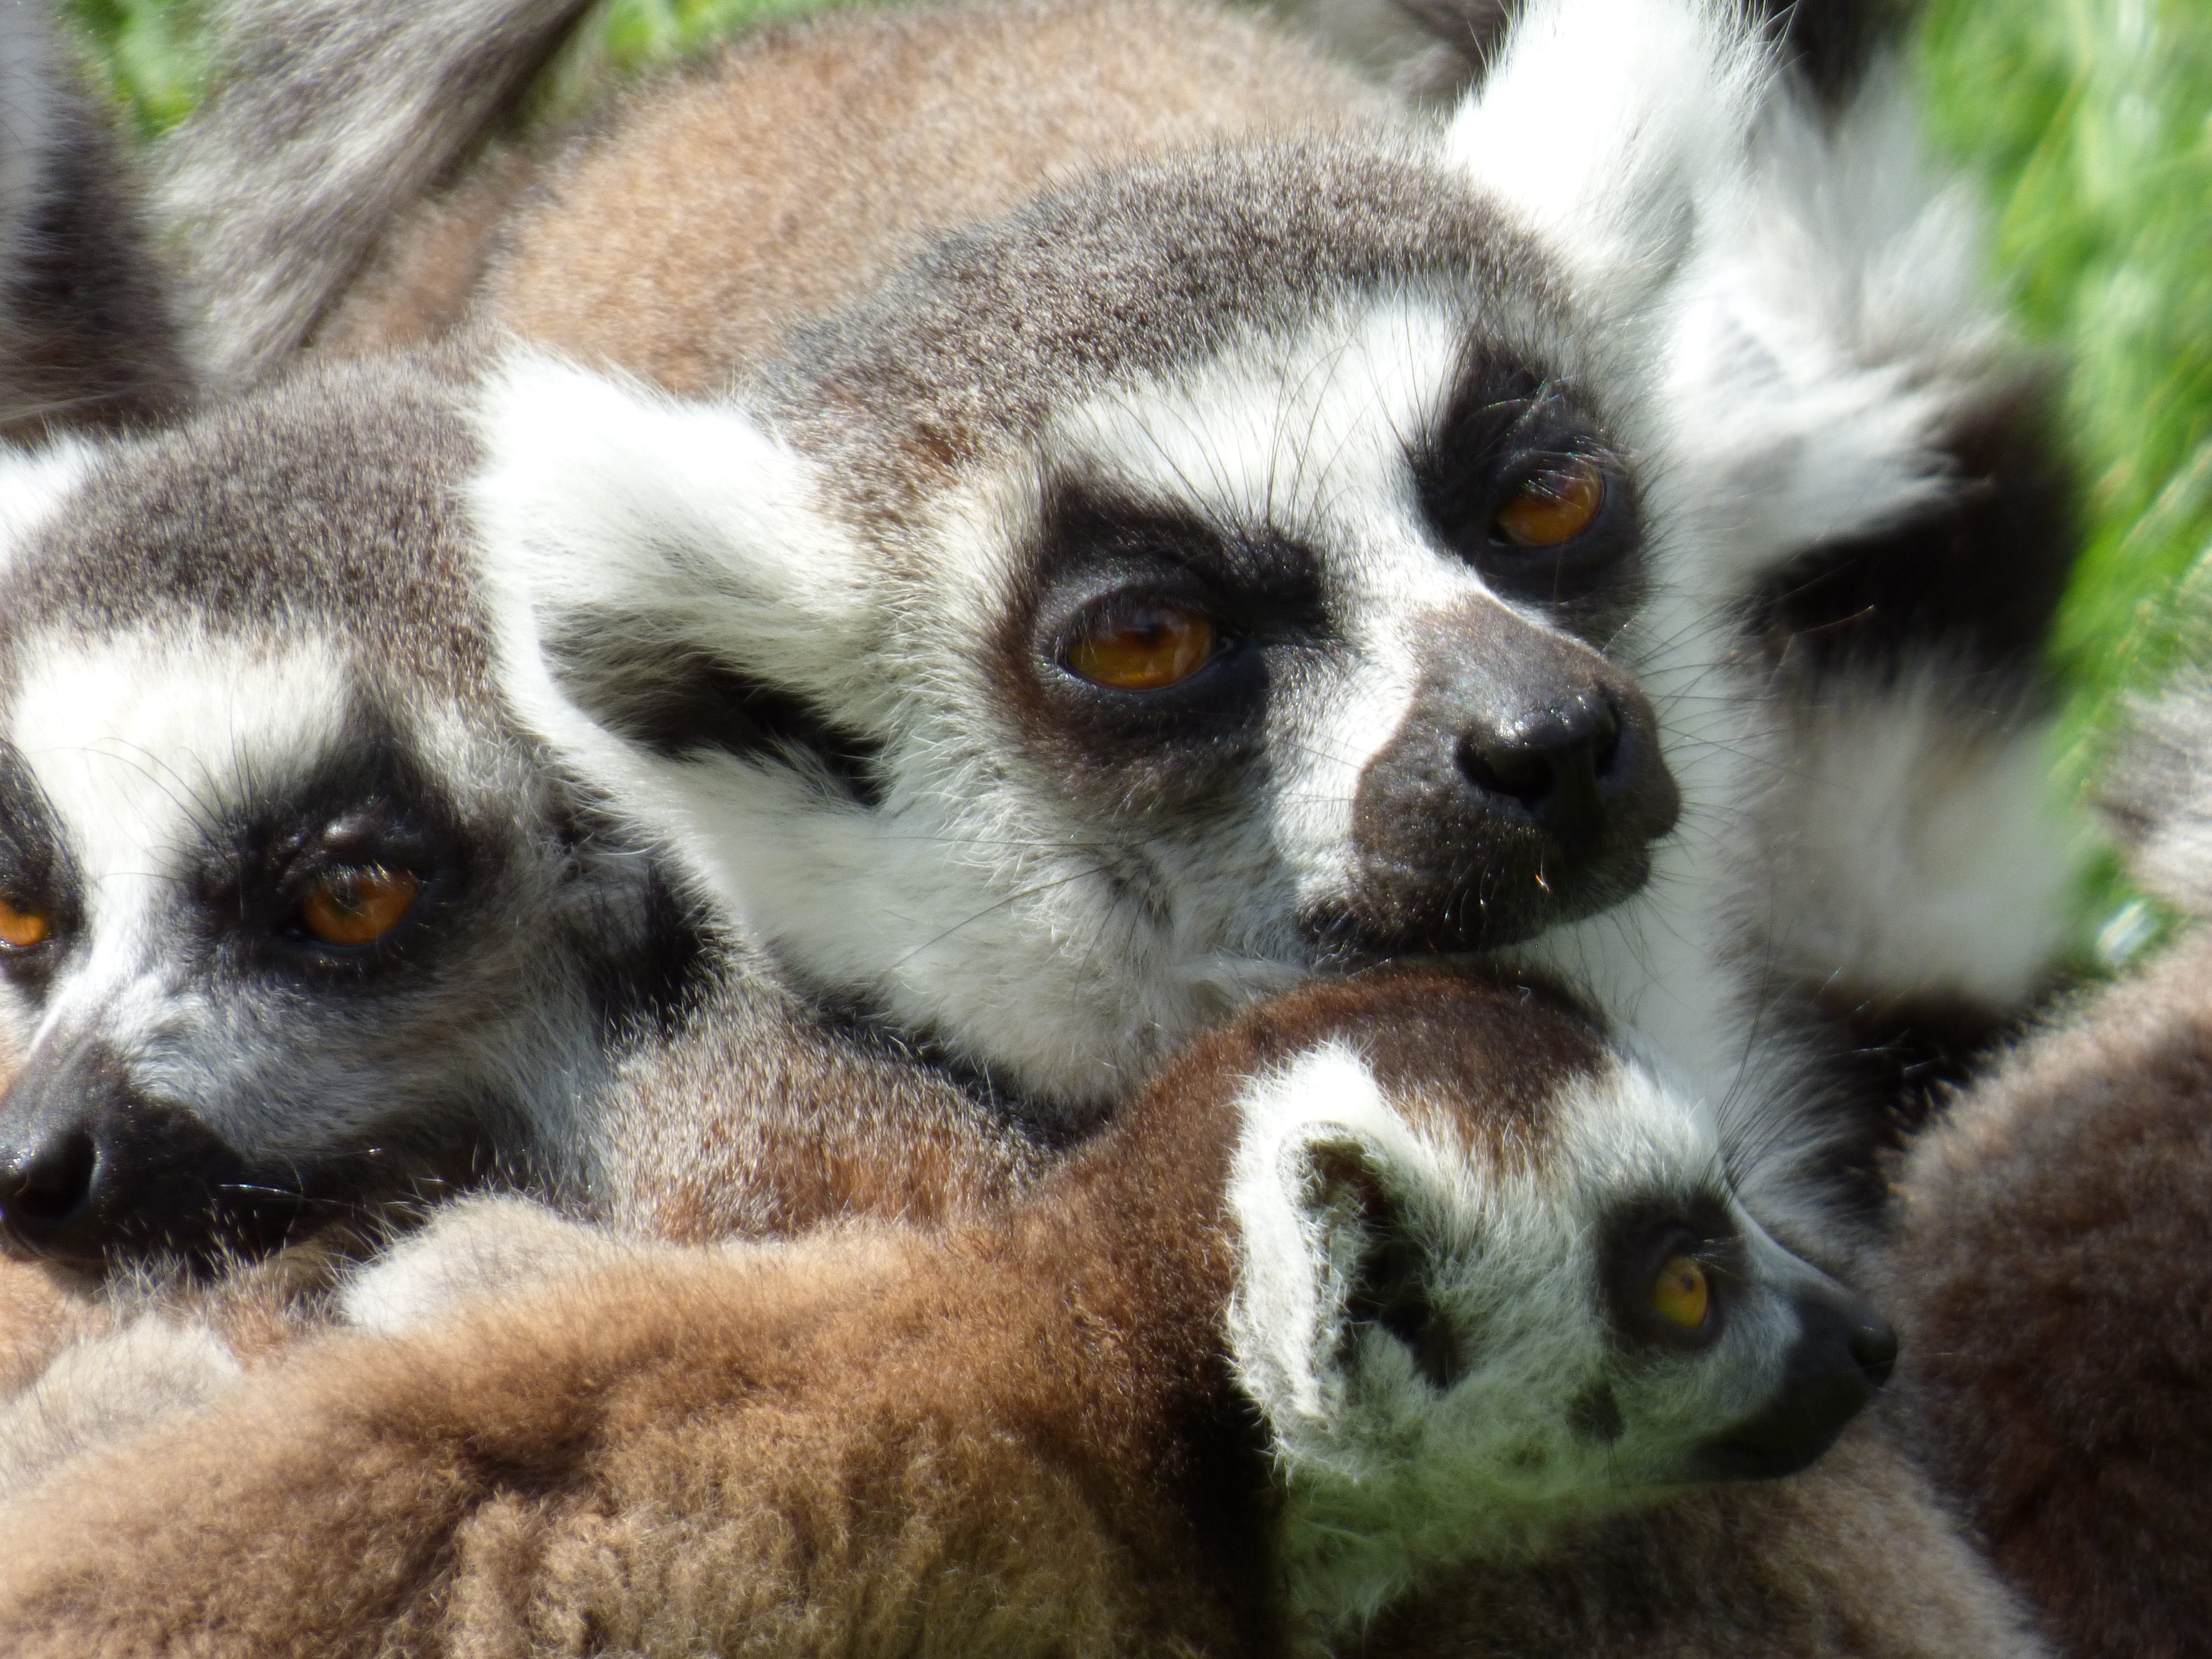
wildlife, zoo, mammal, fauna, primate, squirrel monkey, vertebrate, lemur, lemurs, maki catta, park felines, nesles, new world monkey, loris, pygmy slow loris